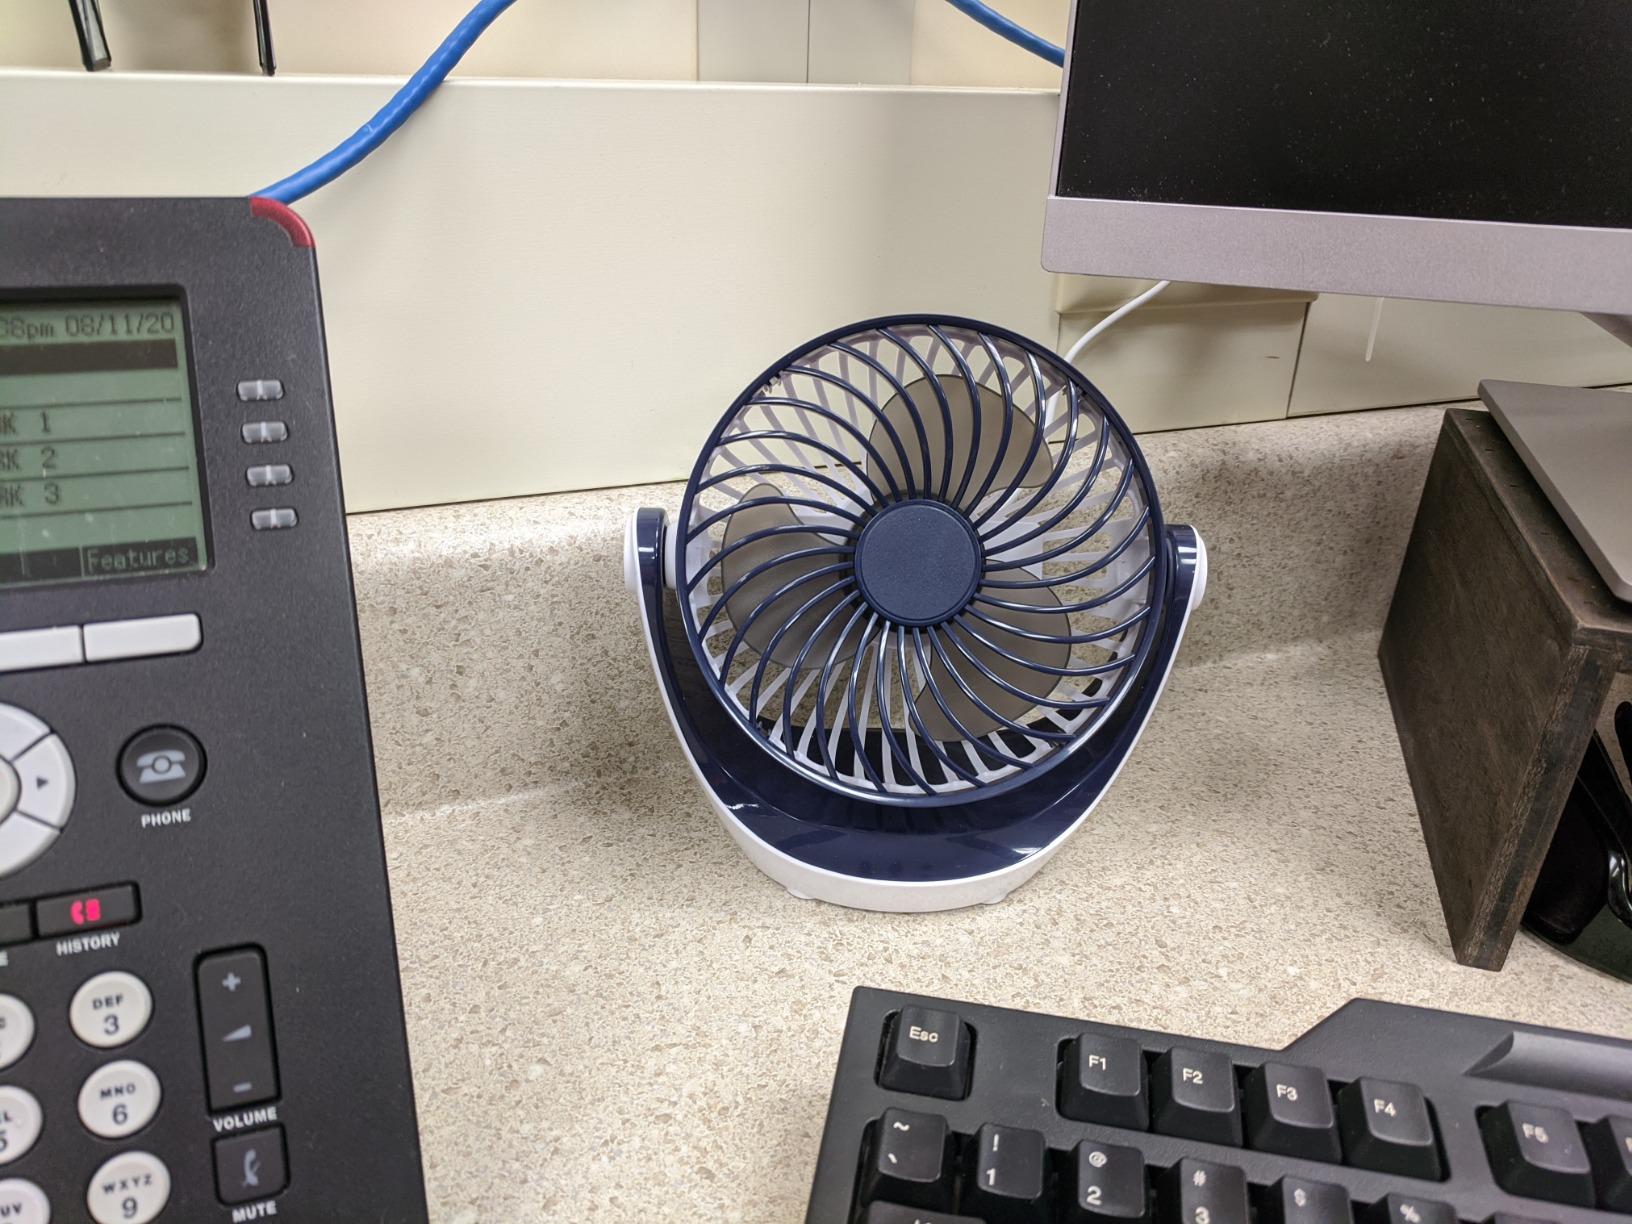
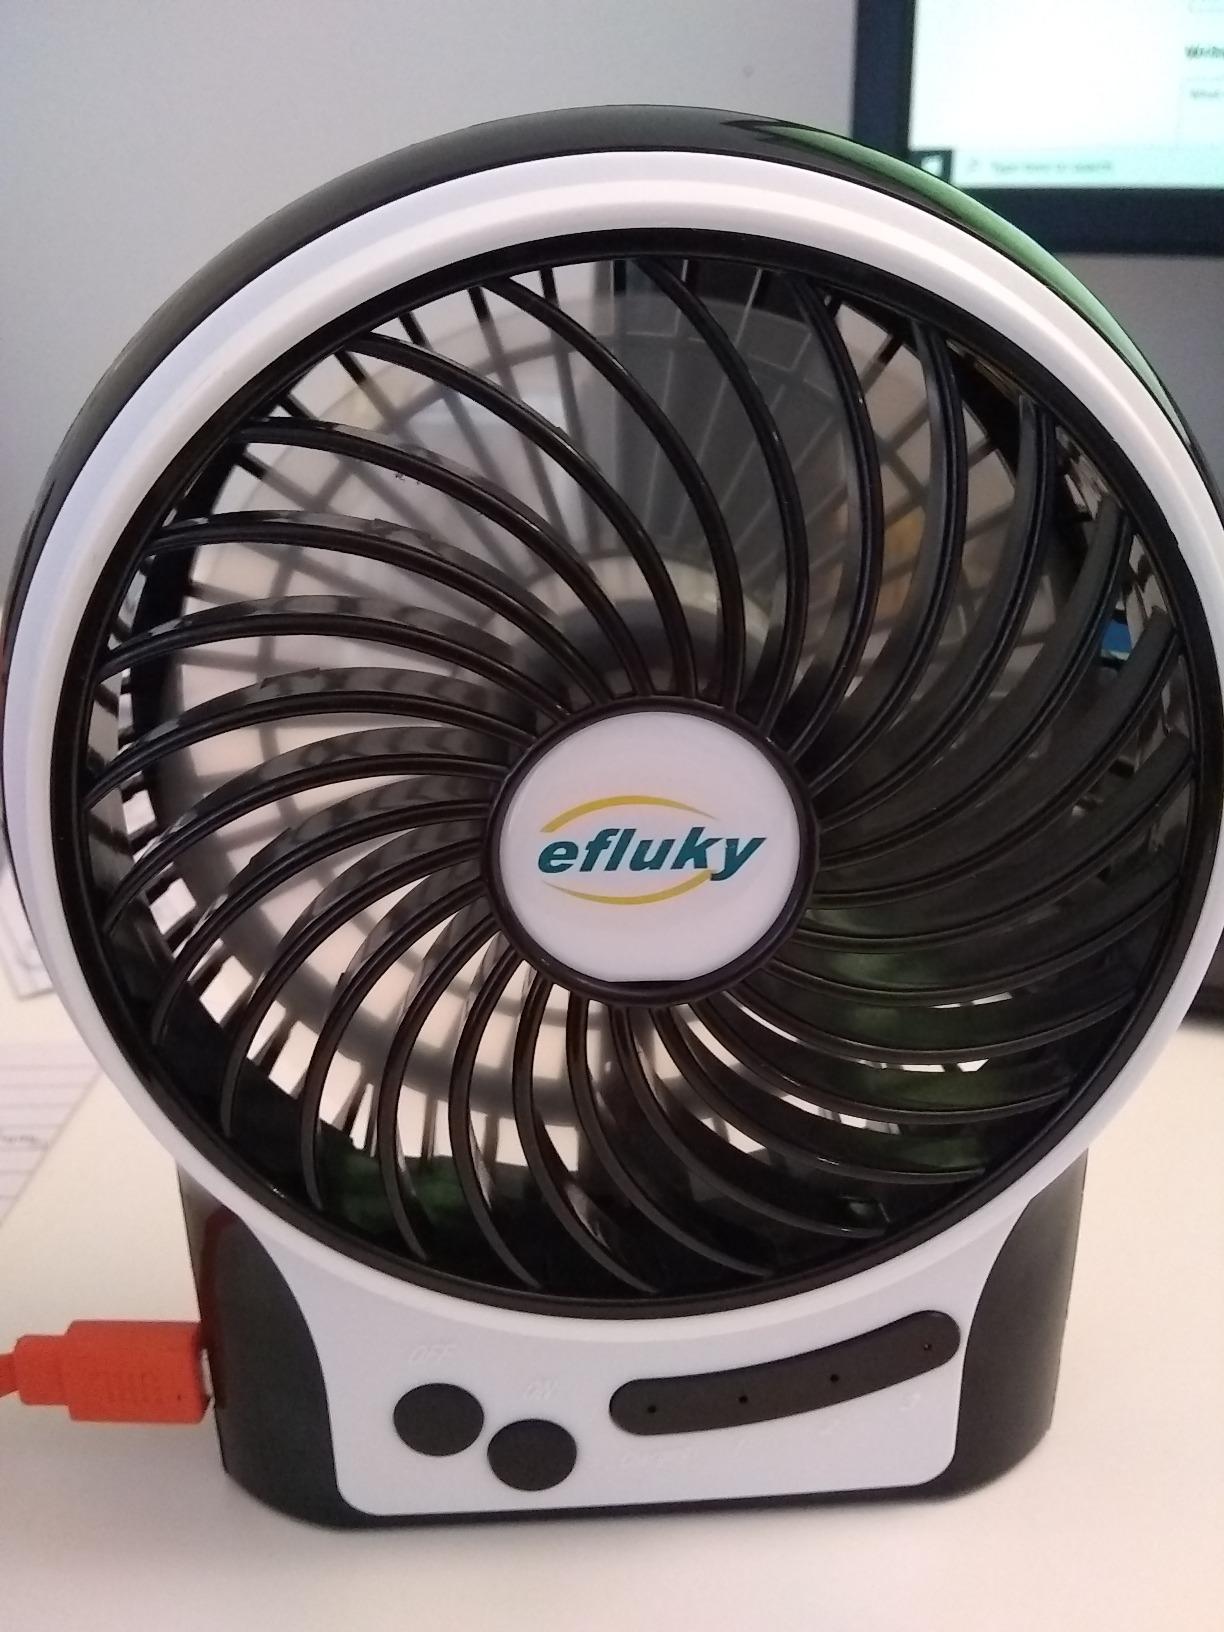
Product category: fan
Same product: no